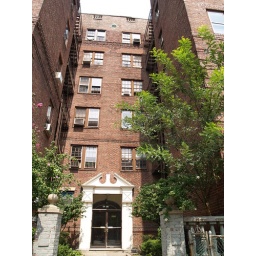
The front of our building- our place is the second floor right, above the door